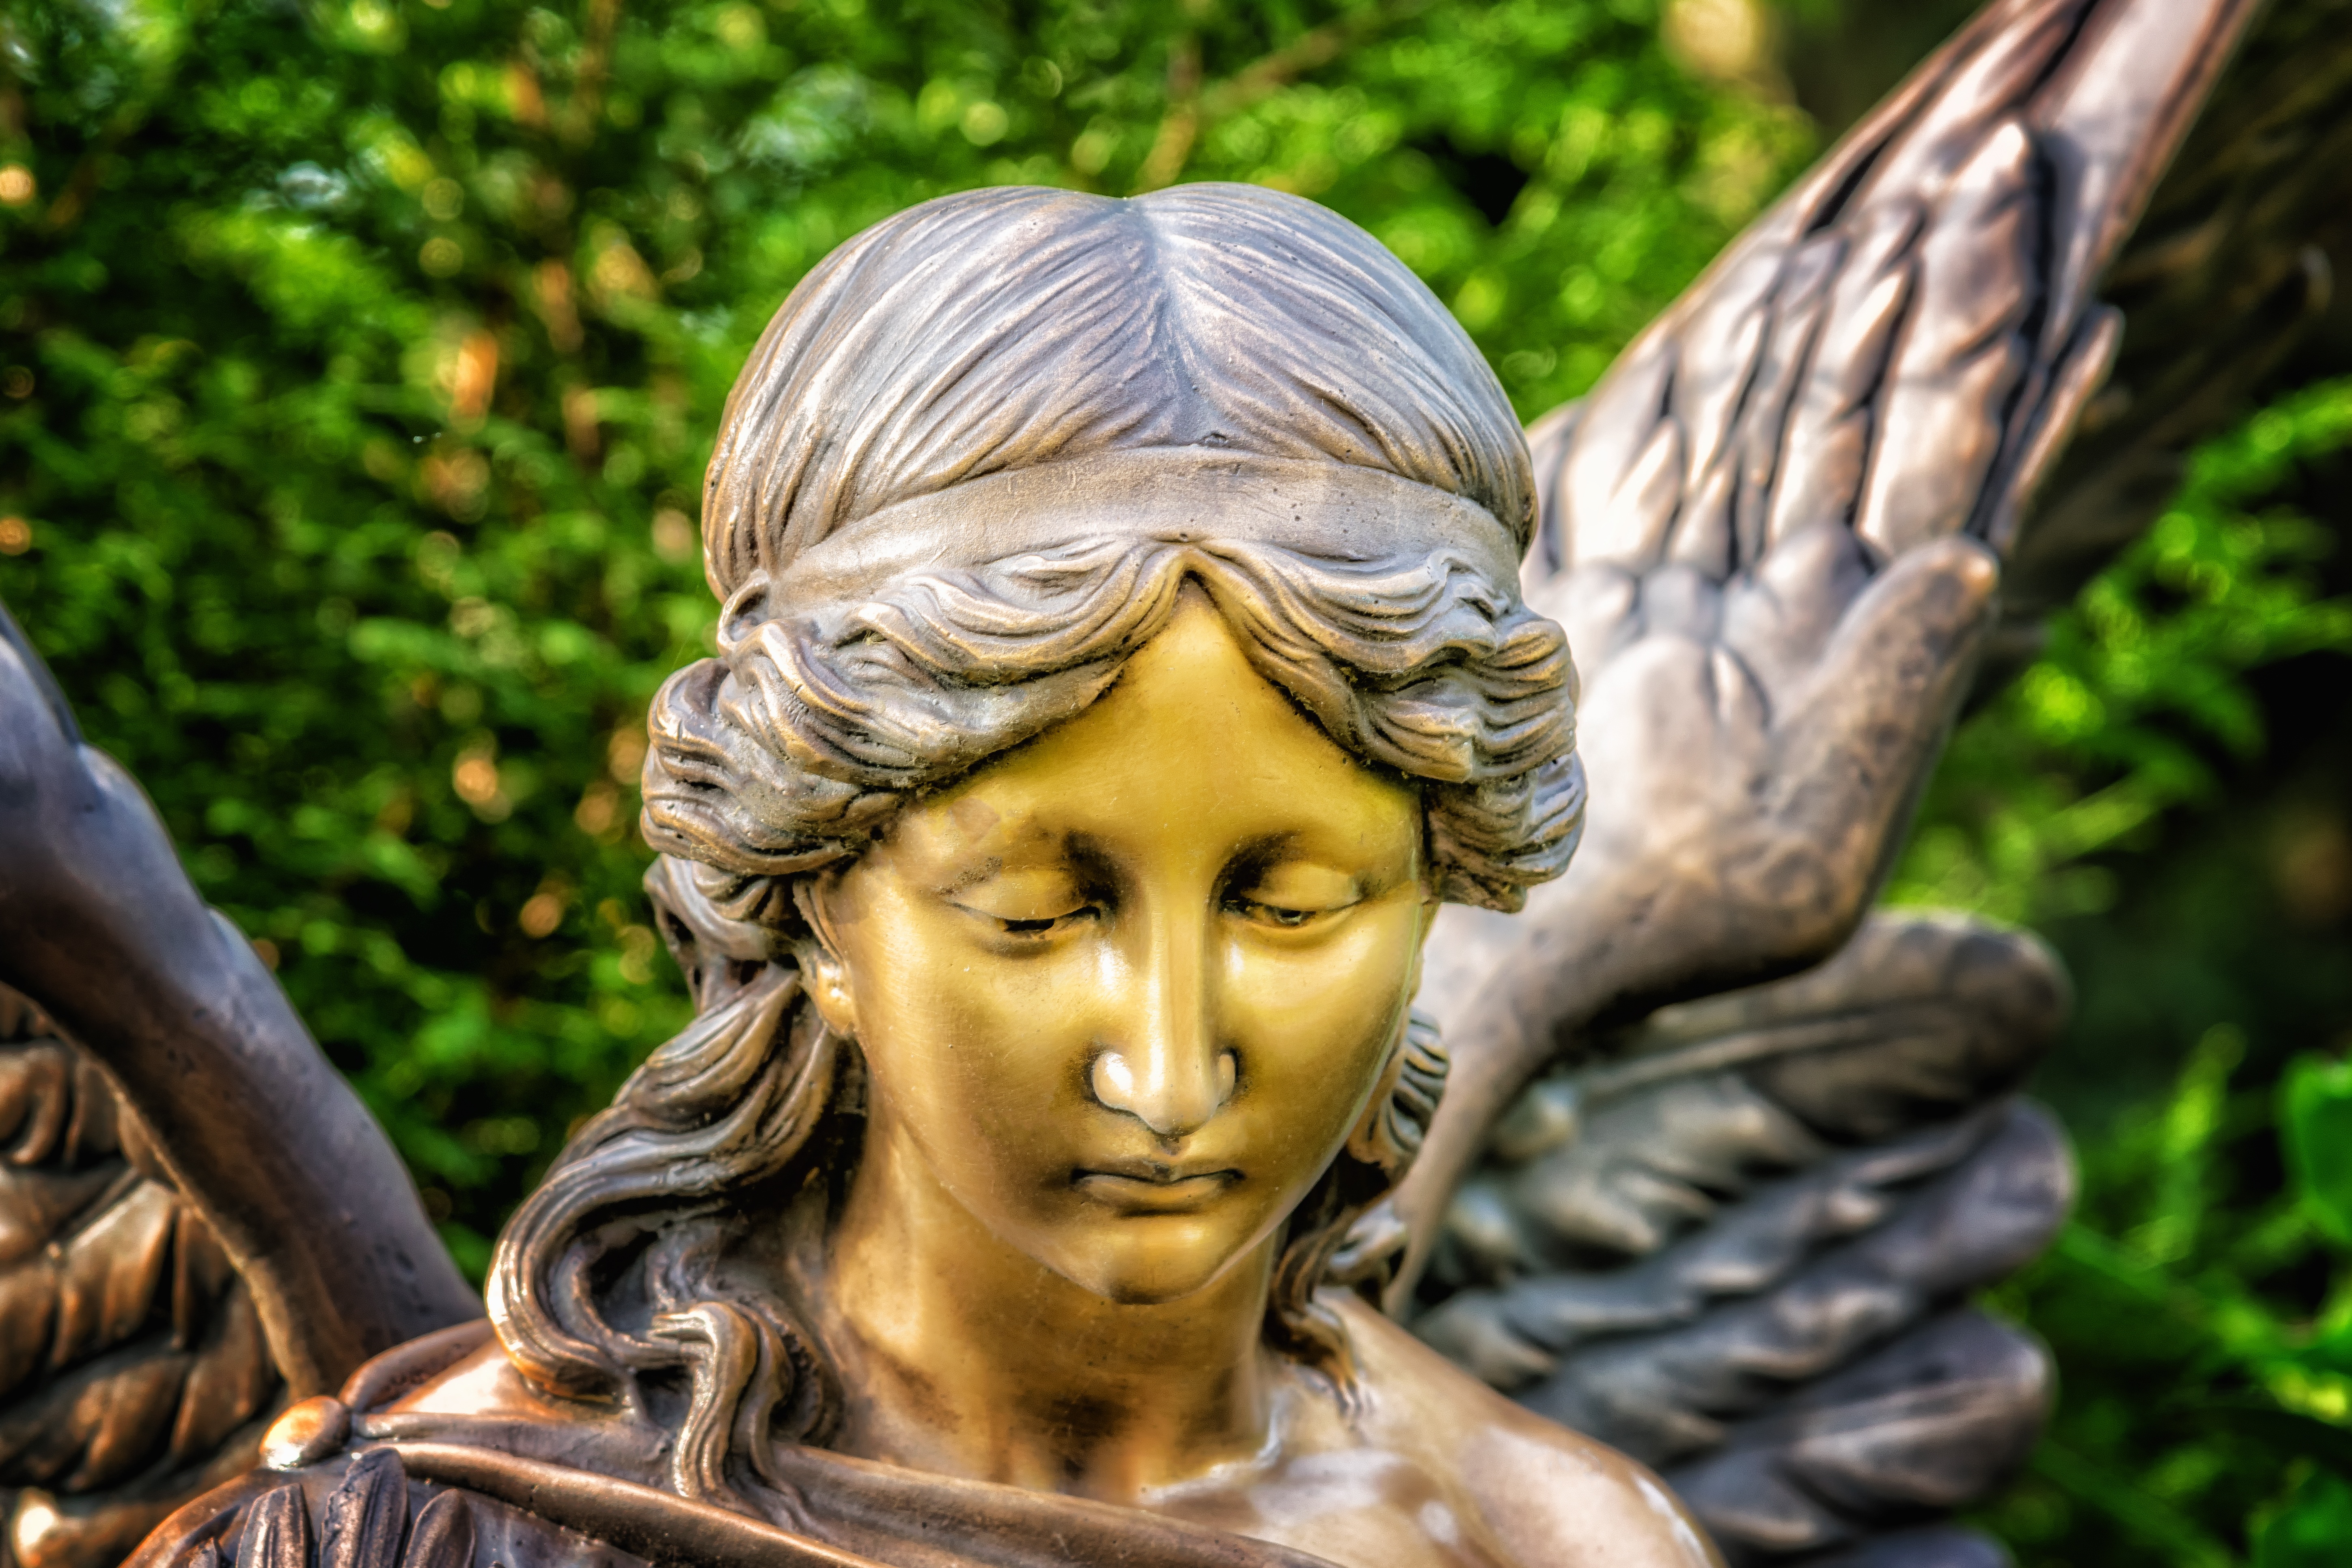
wing, sky, monument, statue, love, symbol, religion, rest, death, close, spiritual, face, sculpture, angel, art, figure, temple, faith, hope, bronze, carving, protection, silent, angel figure, mourning, farewell, archangel, mythology, guardian angel, fictional character